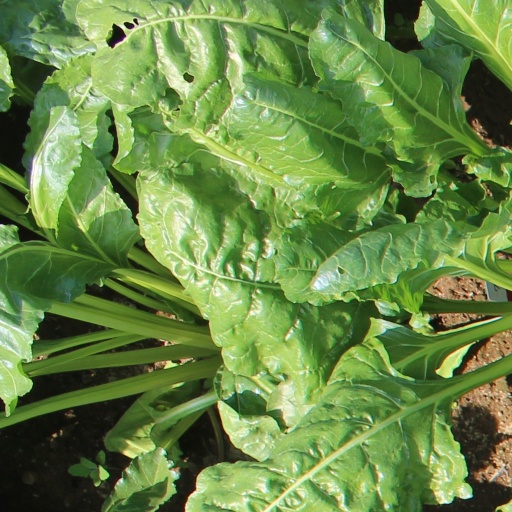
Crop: sugar beet